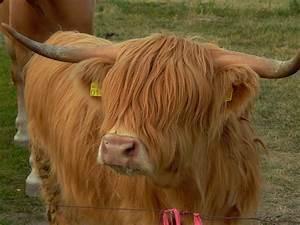
cow